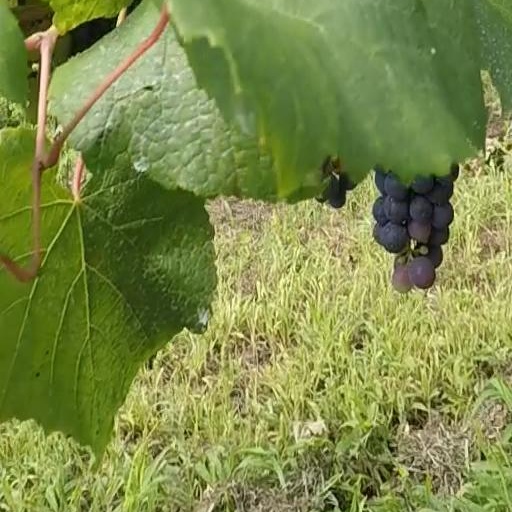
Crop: grape